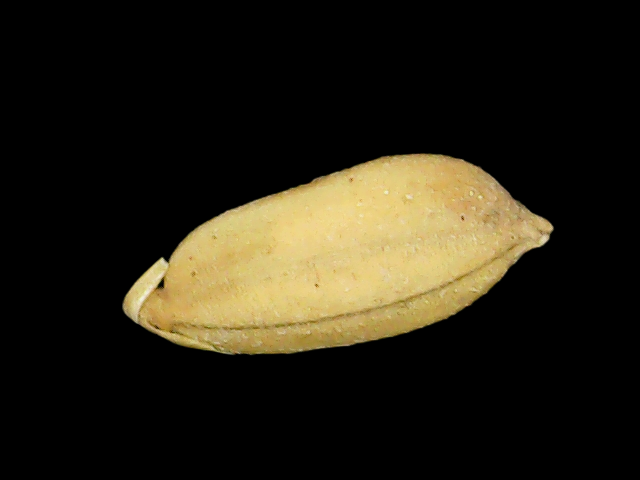
Rice variety: Binadhan08